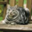
Label: cat